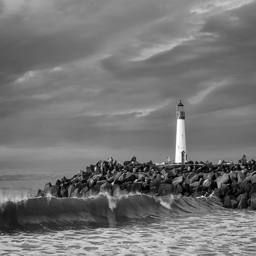
Waves roll in the sea as a lighthouse sits on a rocky shoreline.
a lighthouse on rocks with the sea crashing against them
A black and white picture of a lighthouse beside the ocean.
Waves crash on the shore with a nearby lighthouse.
a black and white picture of a ocean and a tower house